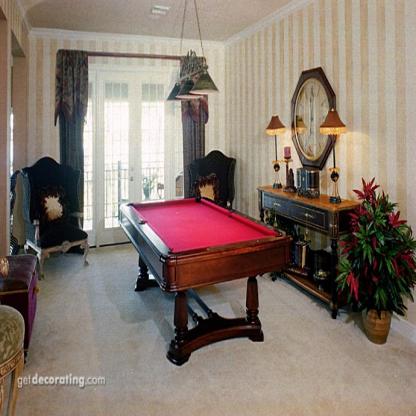
Scene: Indoor